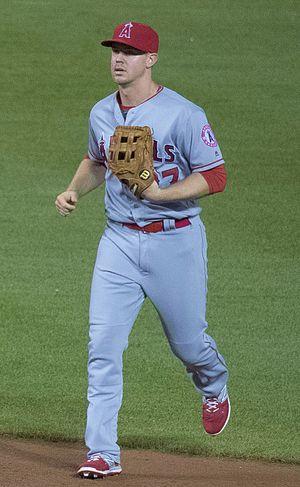
Thomas David Cunningham est un voltigeur des Ligues majeures de baseball.